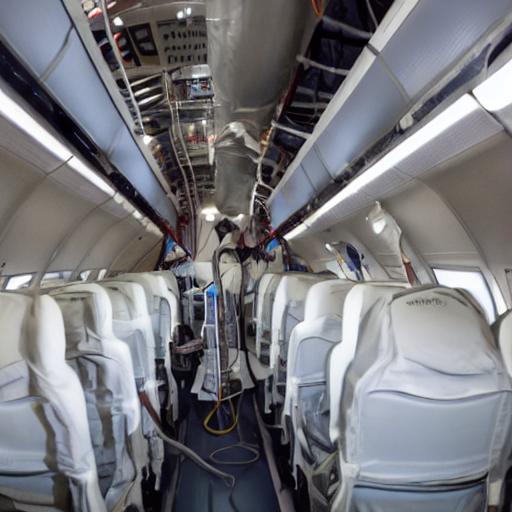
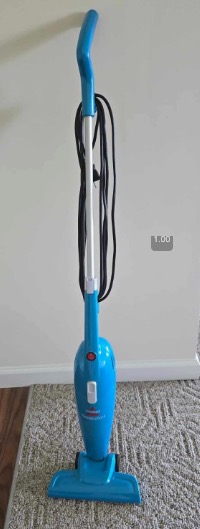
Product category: items_vacuum
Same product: no